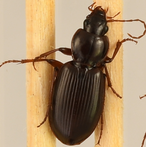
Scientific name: Synuchus impunctatus
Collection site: Bartlett Experimental Forest NEON (BART), plot BART_018